Pig-nosed turtle

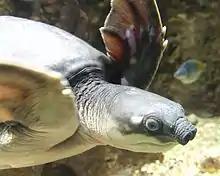
"Carettochelys insculpta" at the Los Angeles Zoo.

Pig-nosed turtles have become available through the exotic pet trade, with a few instances of captive breeding. While juveniles are small and grow slowly, their high cost and large potential size makes them suitable only for experienced aquatic turtle keepers. They tend to be shy and prone to stress. They get sick easily, which can cause problems with their feeding, but they are known to eat commercially available processed turtle pellets or trout chow, as well as various fruits and vegetables. Breeding is rarely an option to the hobbyist, as adults are highly aggressive and will attack each other in all but the largest enclosures.